Saline Valley

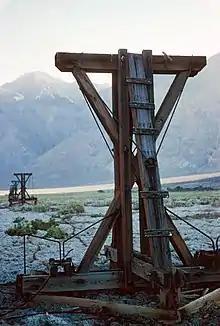
Salt tram in Saline Valley looking towards White Mountains in 1952

Saline Valley was inhabited by the Ko'ongkatün Band of Timbisha Shoshone (also known as Panamint or Koso). One of their principal villages was known as "Ko'on" and located in Saline Valley, therefore the valley was named after the village and known as Ko'ongkatün ("Ko'on" + "kantün" - "possessing, characterized by" the village Ko'on) or simply Ko'on. The Timbisha Shoshone living at "Ko'on" were called Ko'ontsi (″People of the village Ko'on"). The village was abandoned in the early 20th century and the inhabitants moved to Darwin, California.